Metamorphic rock

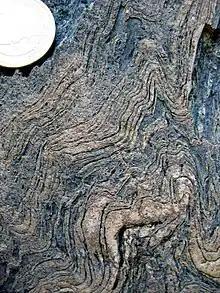
Metamorphic rock, deformed during the Variscan orogeny, at Vall de Cardós, Lérida, Spain

Metamorphic rocks arise from the transformation of existing rock to new types of rock in a process called metamorphism. The original rock (protolith) is subjected to temperatures greater than and, often, elevated pressure of or more, causing profound physical or chemical changes. During this process, the rock remains mostly in the solid state, but gradually recrystallizes to a new texture or mineral composition. The protolith may be an igneous, sedimentary, or existing metamorphic rock.